Jan Stankievič

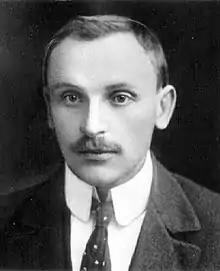

Jan Stankievič (26 November 1891 – 16 July 1976, known by the diminutive Janka) was a Belarusian politician, linguist, and historian.